Mujrim

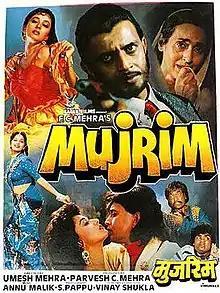

Mujrim is an Indian Hindi-language action film released in 1989, directed by Umesh Mehra. The film stars Nutan, Mithun Chakraborty, Madhuri Dixit in the lead roles, along with Shakti Kapoor, Suresh Oberoi, Gulshan Grover, Amrish Puri in supporting roles. The film follows the story of Shankar, who is regarded as a criminal by the society after being in jail for ten years since childhood.